Sunshine (novel)

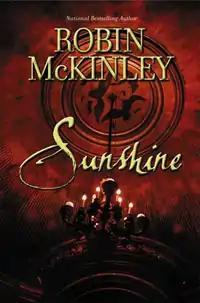

Sunshine is a fantasy novel featuring vampires written by Robin McKinley and published by Berkley Publishing Group in 2003. "Sunshine" won the Mythopoeic Fantasy Award for Adult Literature in 2004.